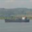
Label: ship